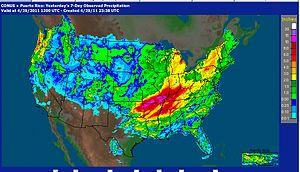
L’éruption de tornades du 25 au 28 avril 2011 aux États-Unis désigne une séquence tornadique, du 25 au 28 avril 2011, qui a touché le Sud, le Midwest et l'Est des États-Unis, occasionnant d'importants dégâts sur son passage, tout particulièrement dans l'État de l'Alabama. Cette éruption a propagé des tornades destructrices en Alabama, Arkansas, Géorgie, dans le Mississippi, en Caroline du Nord, dans le Tennessee et en Virginie, et affecté de nombreuses autres zones à travers le pays partant du Texas jusqu'aux Grands Lacs. En plus, d'autres phénomènes violents ont aussi été rapportés : grosse grêle, rafales descendantes destructrices et inondations.